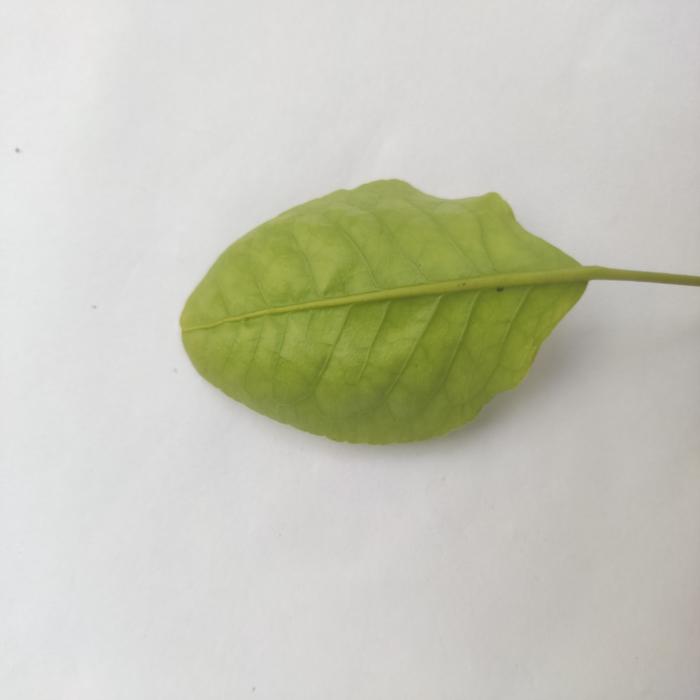
Crop: Aegle Marmelos
Leaf condition: Cercospora_Leaf